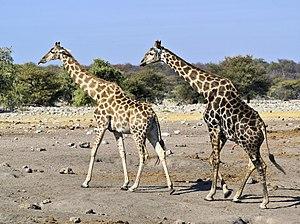
Girafes angolaises pendant la parade nuptiale. Point d'eau de Chudop, Etosha, Namibie